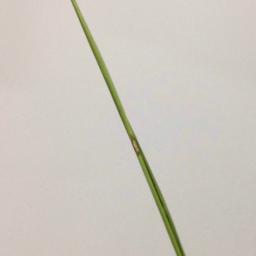
Label: Rice___Leaf_Blast